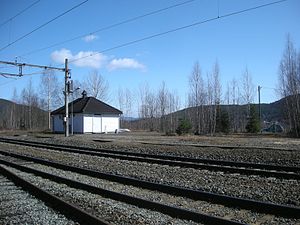
Veme Station
Veme Station er en tidligere jernbanestation på Bergensbanen, der ligger ved bygden Veme i Ringerike kommune i Norge.